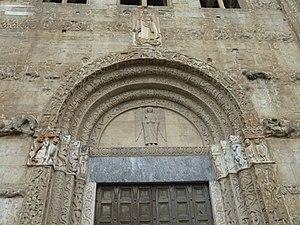
Eglise San Michele (Pavie, Lombardie). Façade ouest. Portail principal. Tympan.